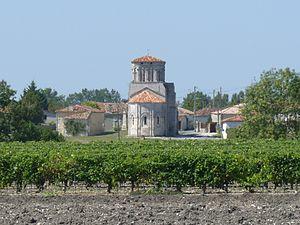
Le bourg et l'église de Moings, Charente-Maritime, France
Moings est une ancienne commune du Sud-Ouest de la France, située dans le département de la Charente-Maritime en région Nouvelle-Aquitaine. Elle a disparu le 1ᵉʳ janvier 2016 en fusionnant au sein de la commune nouvelle de Réaux-sur-Trèfle.